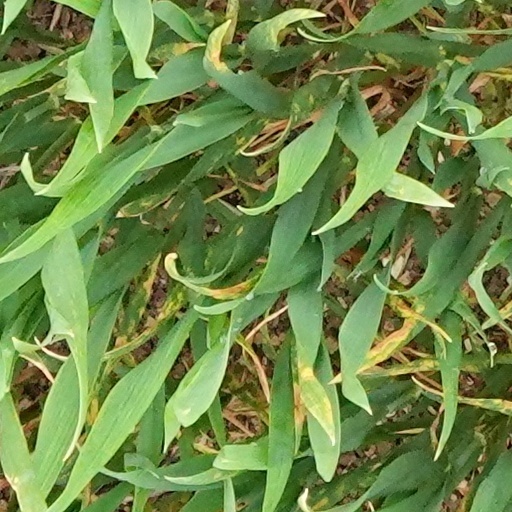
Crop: wheat